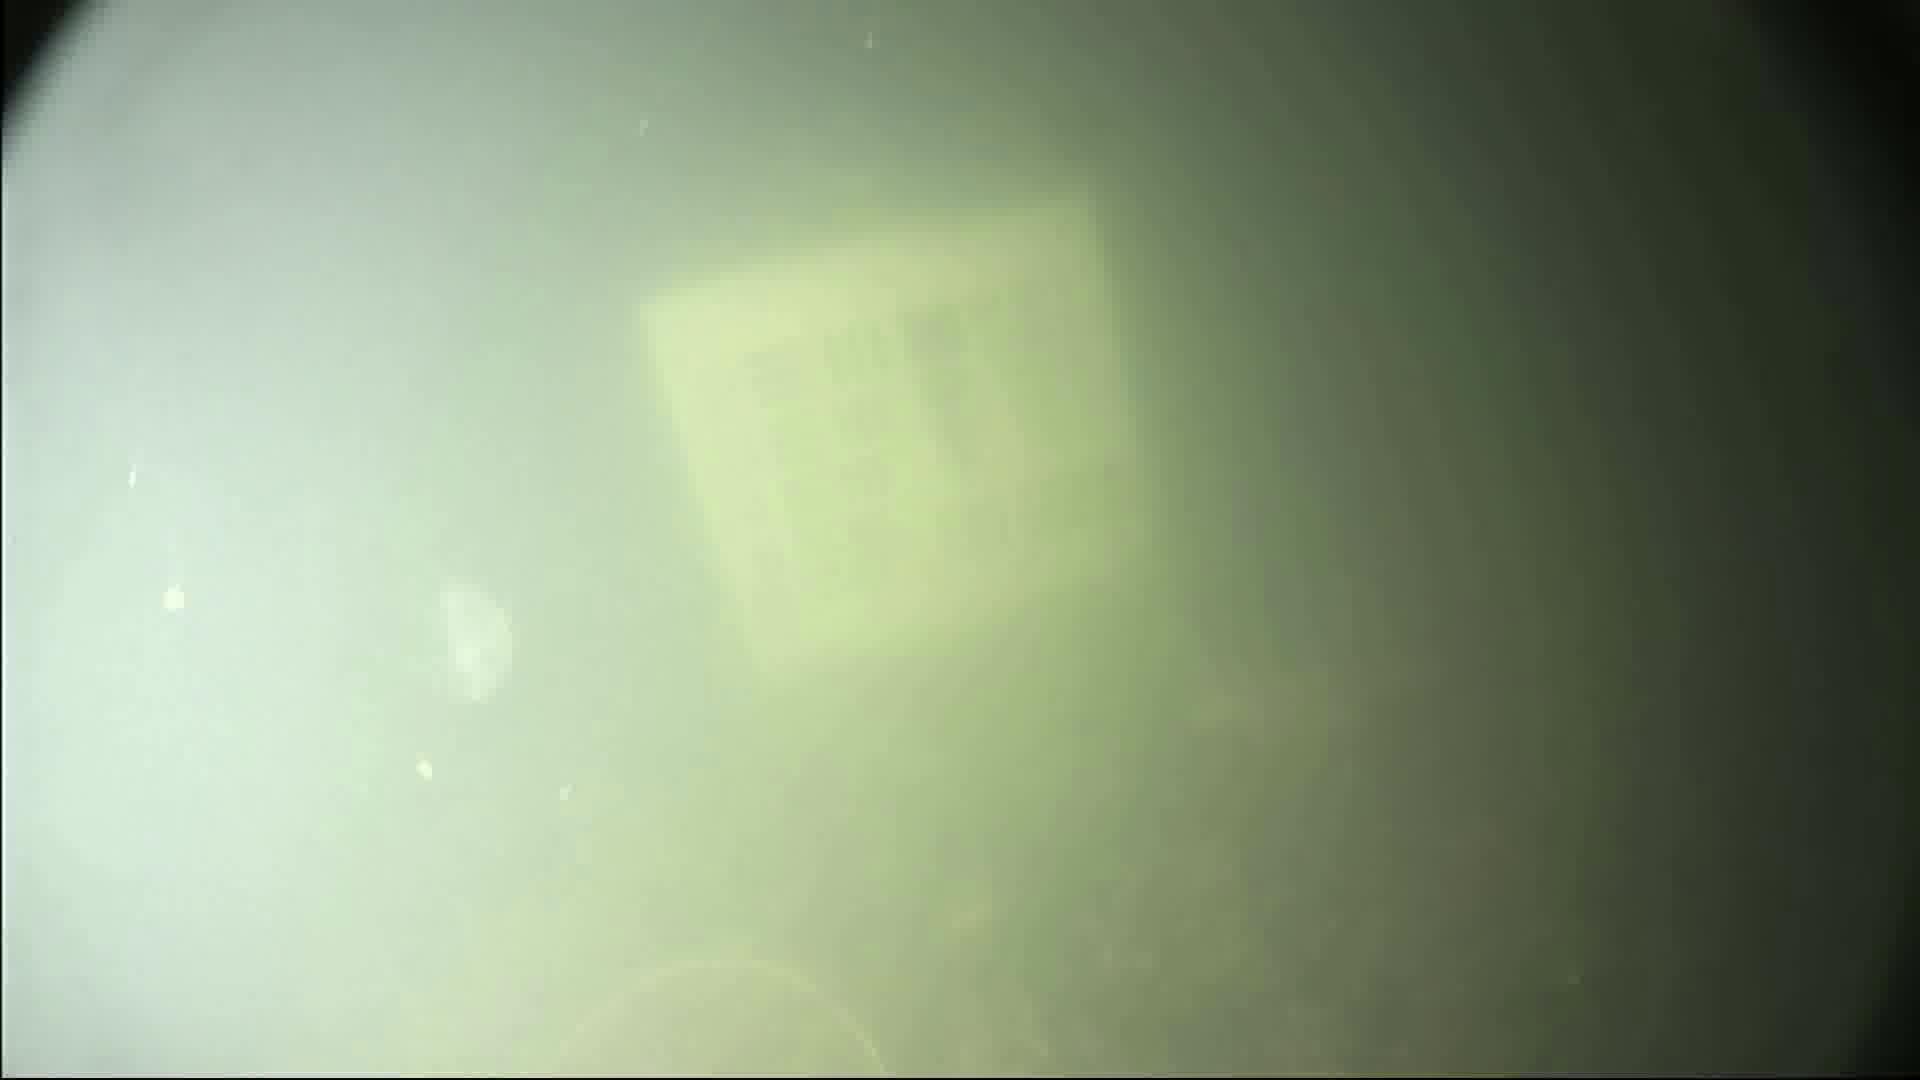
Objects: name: jellyfish